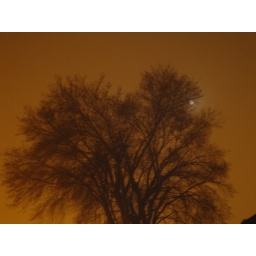
Photo taken at around 3:00am. The white &amp;quot;dot&amp;quot; near the top right of the tree is the moon.